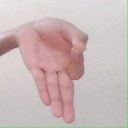
अक्षर: ज्ञ